Khel Paheliyon Ka

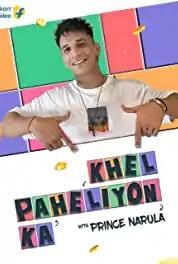

Khel Paheliyon Ka is an Indian interactive quiz show currently hosted by Ssumier Pasricha, known for his character 'Pammi Aunty'. It is an original series of Flipkart Video directed by Manu Prakash Singh and produced under the banner of Indian Storytellers. The concept is devised by Charul Prabhakar. The show was launched on Flipkart app on 2 June 2021.